Victor Kilian

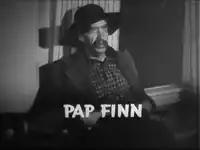
Victor Kilian in "The Adventures of Huckleberry Finn" (1939)

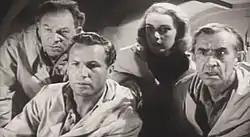
From "Unknown World" (1951), L-R: Otto Waldis, Bruce Kellogg, Marilyn Nash and Victor Kilian

Born in Jersey City, New Jersey, Victor Kilian began his career in entertainment at the age of 18 by joining a vaudeville company. In the mid-1920s, he began to perform in Broadway plays and by the end of the decade had made his debut in motion pictures. For the next two decades, he made a good living as a character actor in secondary or minor roles in films such as "The Adventures of Tom Sawyer" (1938). He was frequently cast as a villain. While staging a fight scene with John Wayne for a 1942 film, Kilian suffered a serious injury that resulted in the loss of one eye.